Chimediin Saikhanbileg

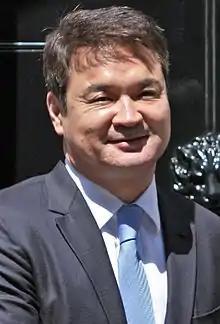
Saikhanbileg in 2015

Chimed Saikhanbileg (born 17 February 1969) is a Mongolian politician, who served as the 28th Prime Minister of Mongolia from 2014 to 2016, and whose work and career are associated with political, economic, democracy, investment, and mining sector of Mongolia. He is accused of corruption, taking bribes from major companies and using his power to benefit his own companies. Saikhanbileg is currently residing somewhere in the United States as he has been wanted by the Government of Mongolia since 2017 when he fled the country after leaving custody on bail.